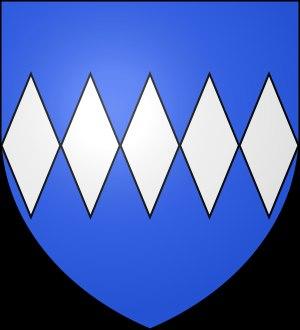
Liste des seigneurs de Marcilly.